County of Bute

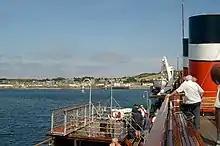
Approaching Millport, Great Cumbrae, on the .

The County of Bute consisted of two main islands in the Firth of Clyde separated by the Sound of Bute - Arran (also including the much smaller Holy Island, Hamilton Isle and Pladda off the south-east coast) and Bute (including the small isle of Inchmarnock off its west coast) - and also the Cumbraes between Bute and Ayrshire on the mainland, comprising Great Cumbrae, Little Cumbrae and the islets of The Eileans, Broad Islands, Castle Island and Trail Island.